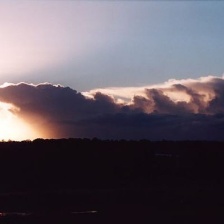
Cloud type: Cumulonimbus